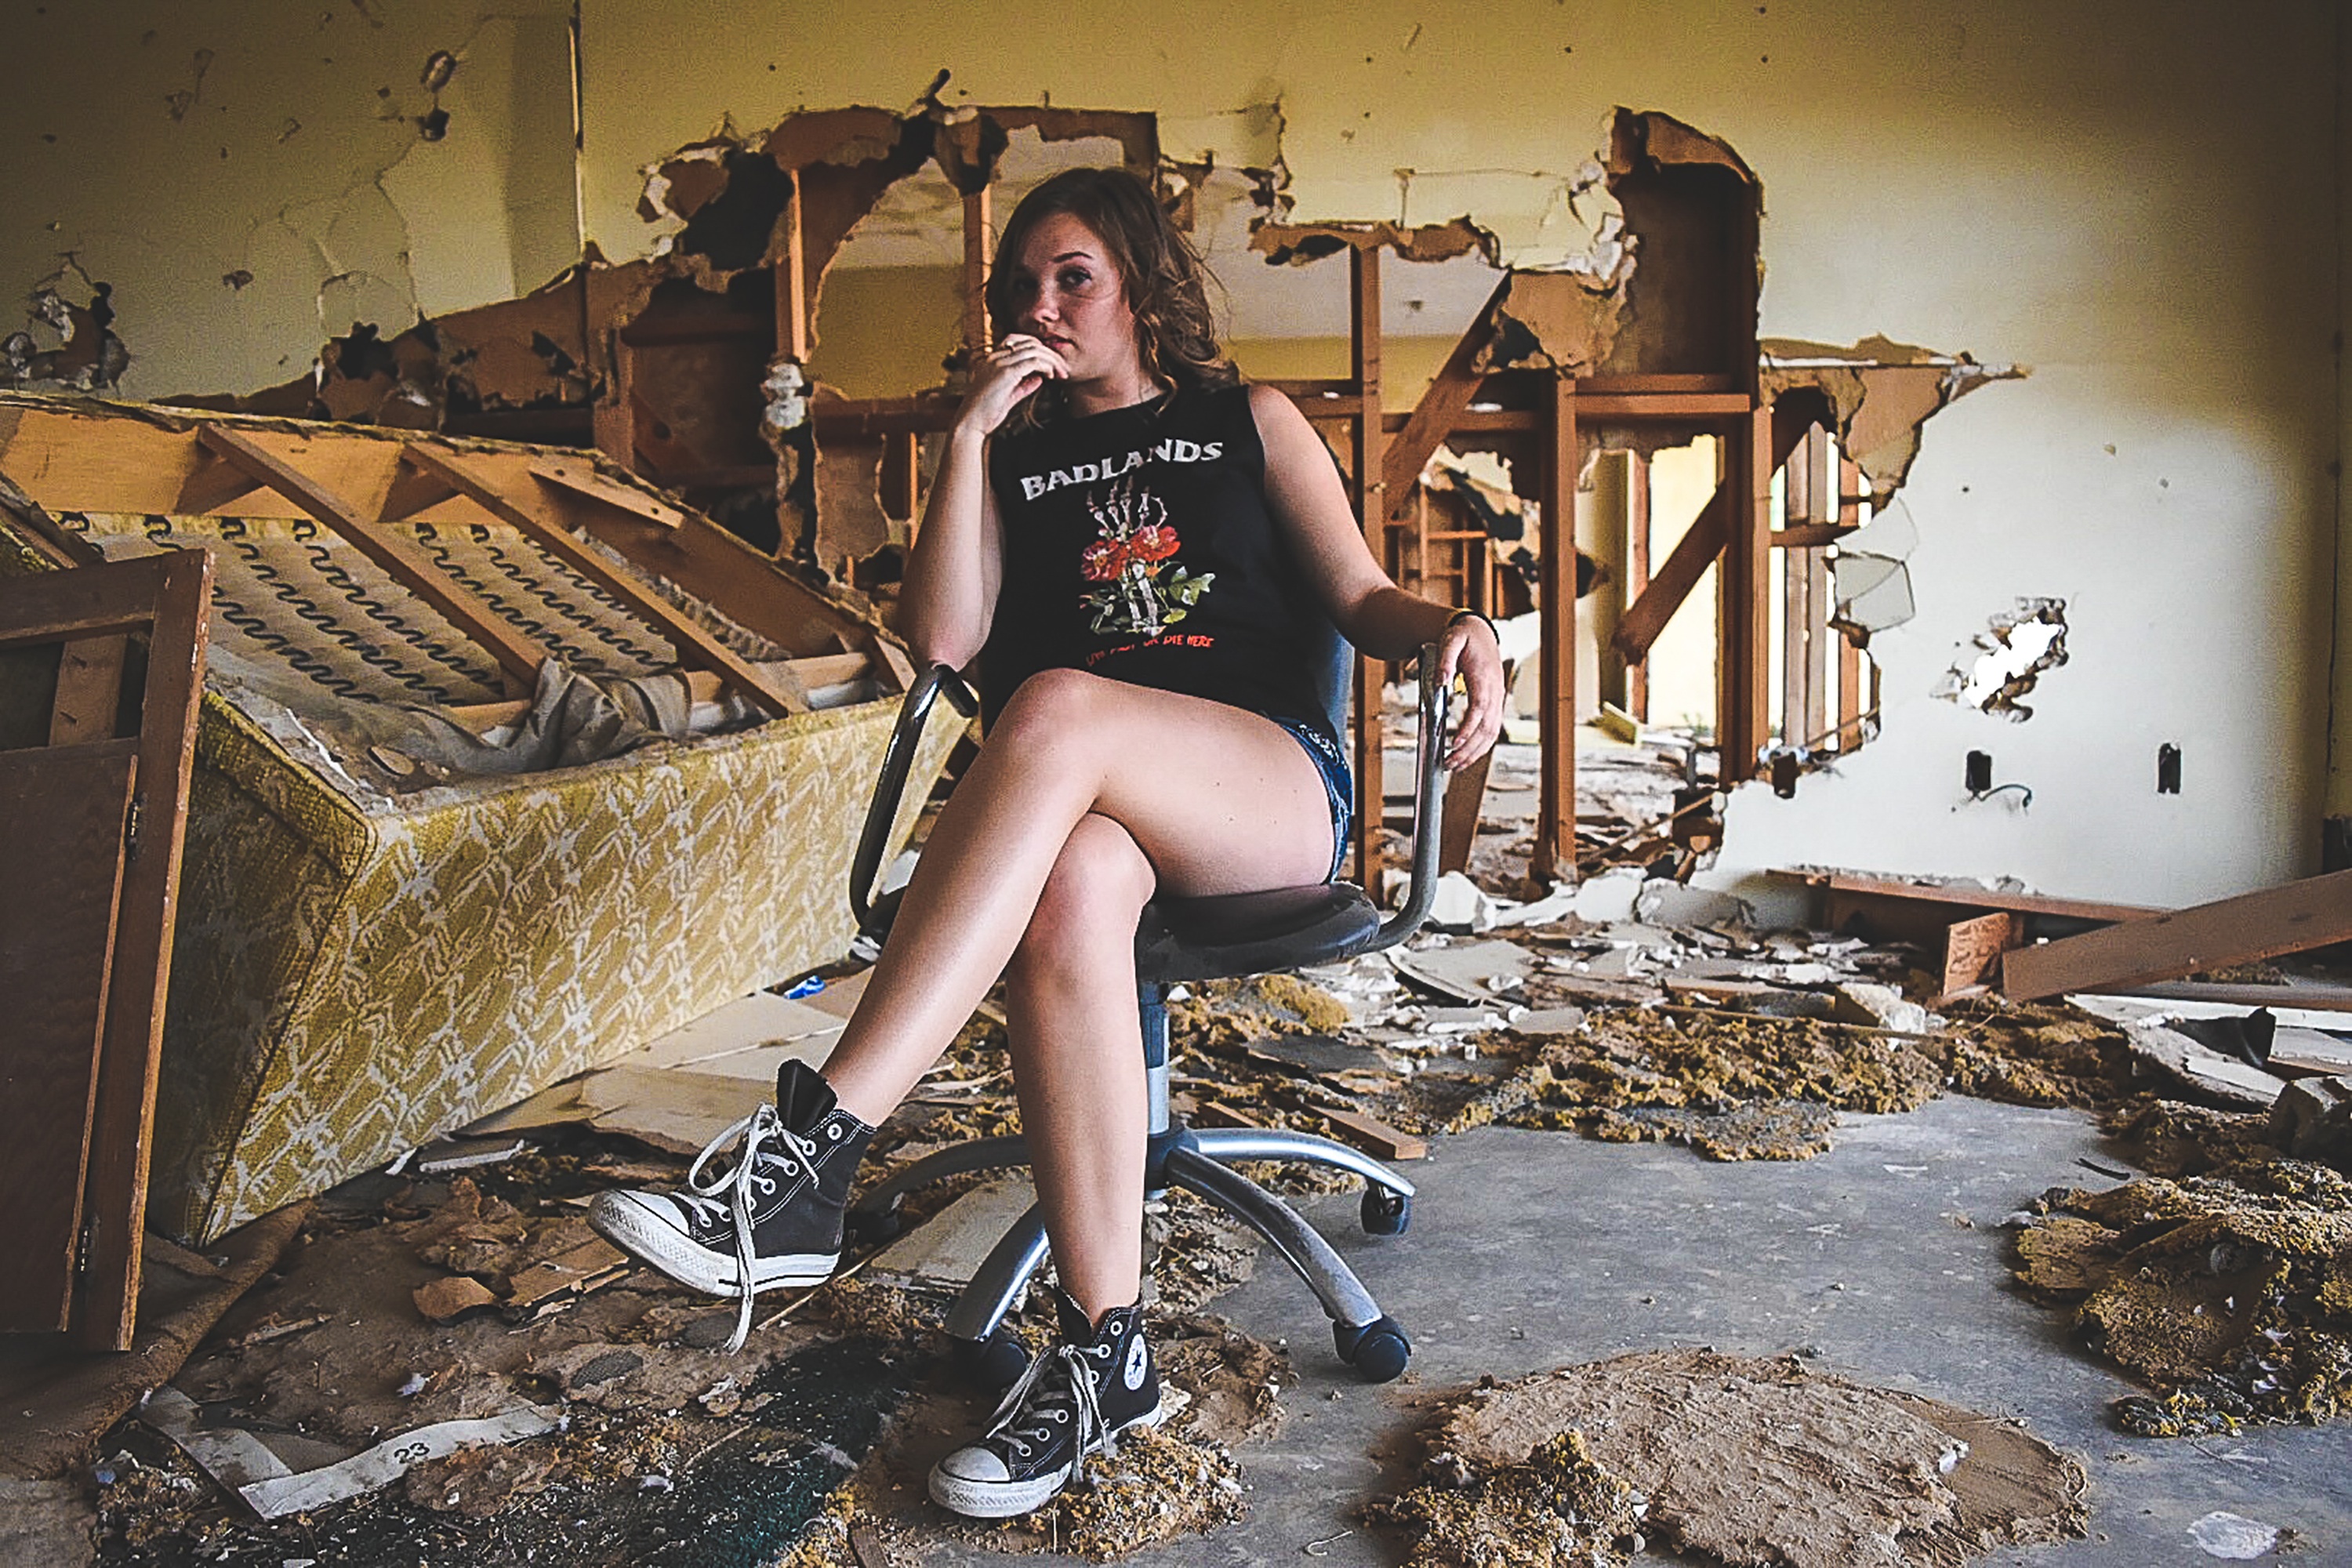
girl, photography, leg, model, spring, fashion, lady, dress, footwear, beauty, image, mythology, photo shoot, art model